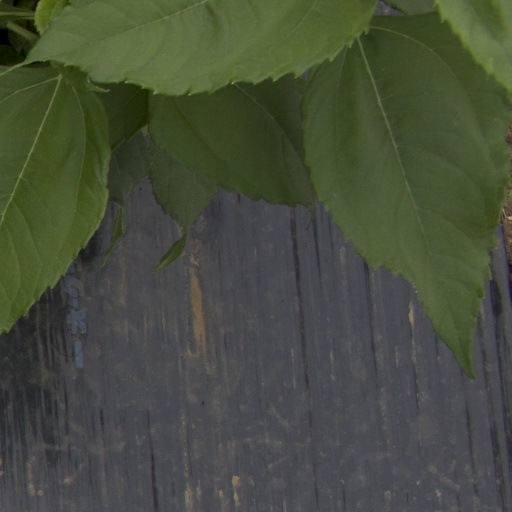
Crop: Jerusalem artichoke